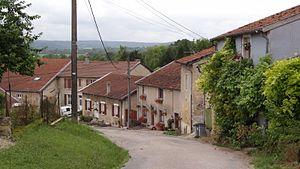
Ailly-sur-Meuse (55) Rue d'Apremont
Ailly-sur-Meuse est une commune associée du département de la Meuse, en région Grand Est.